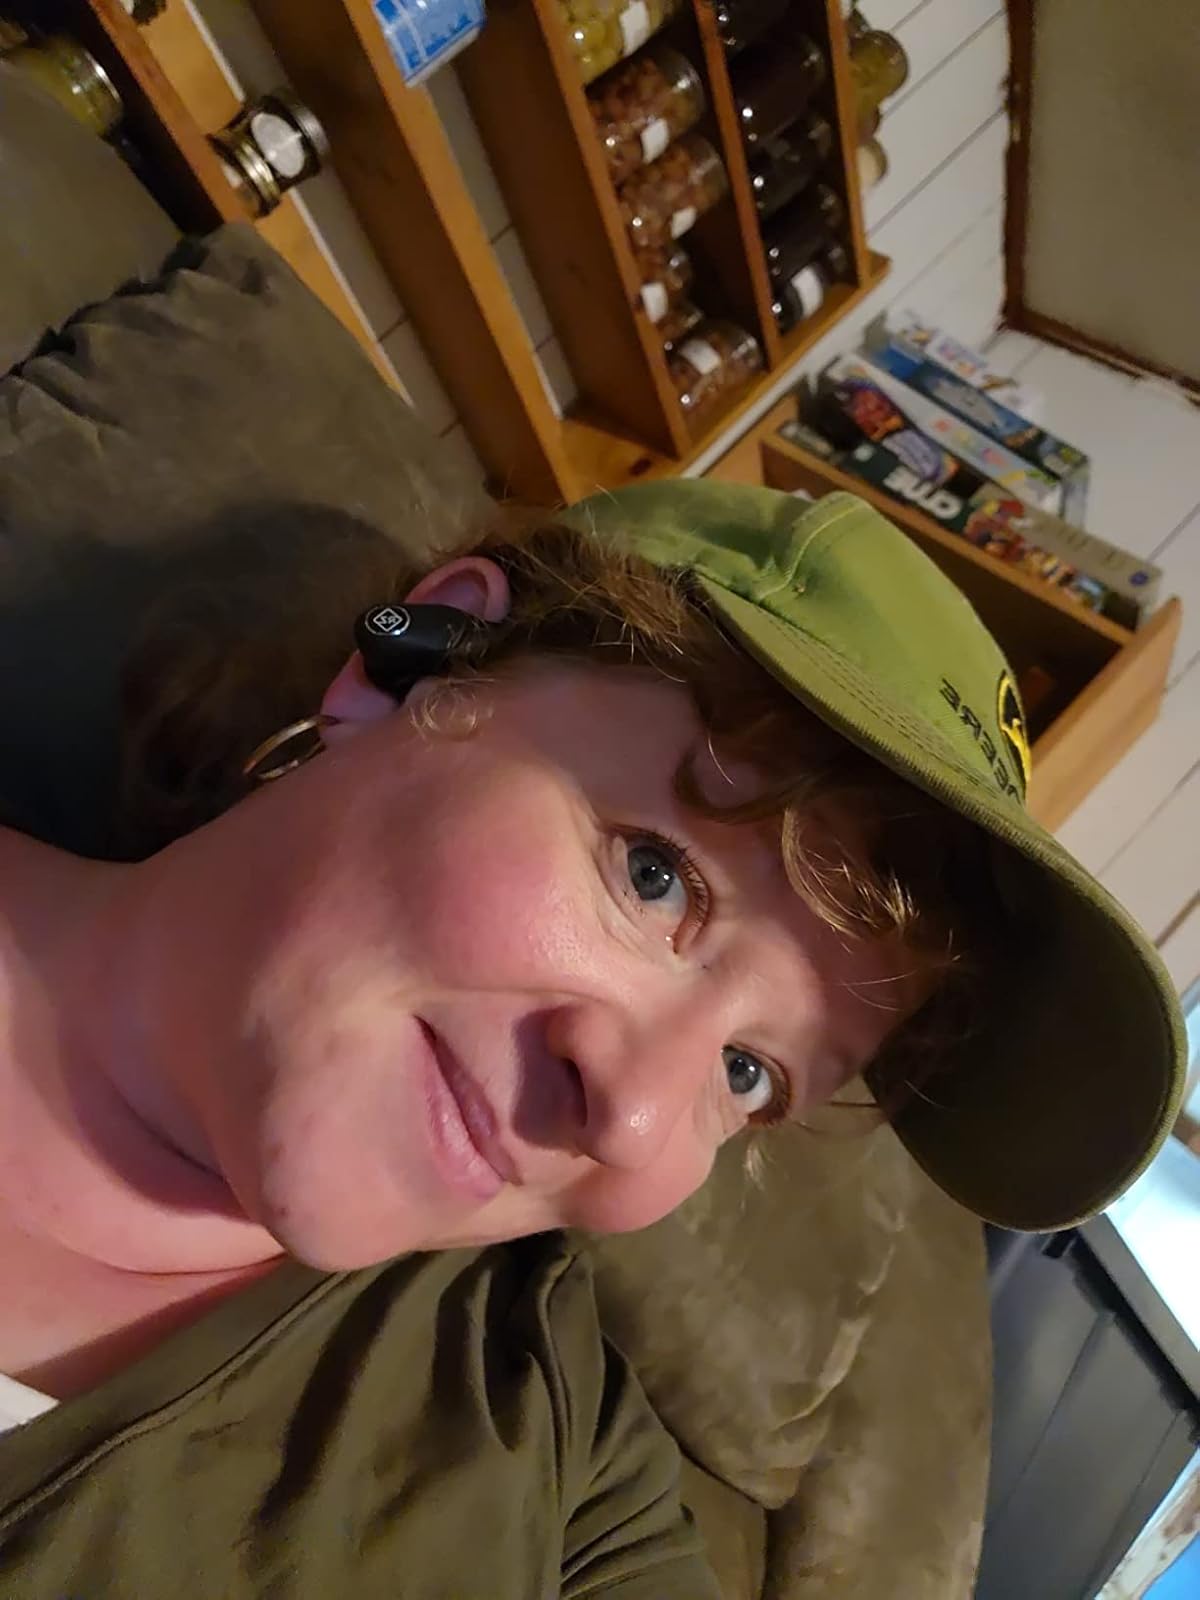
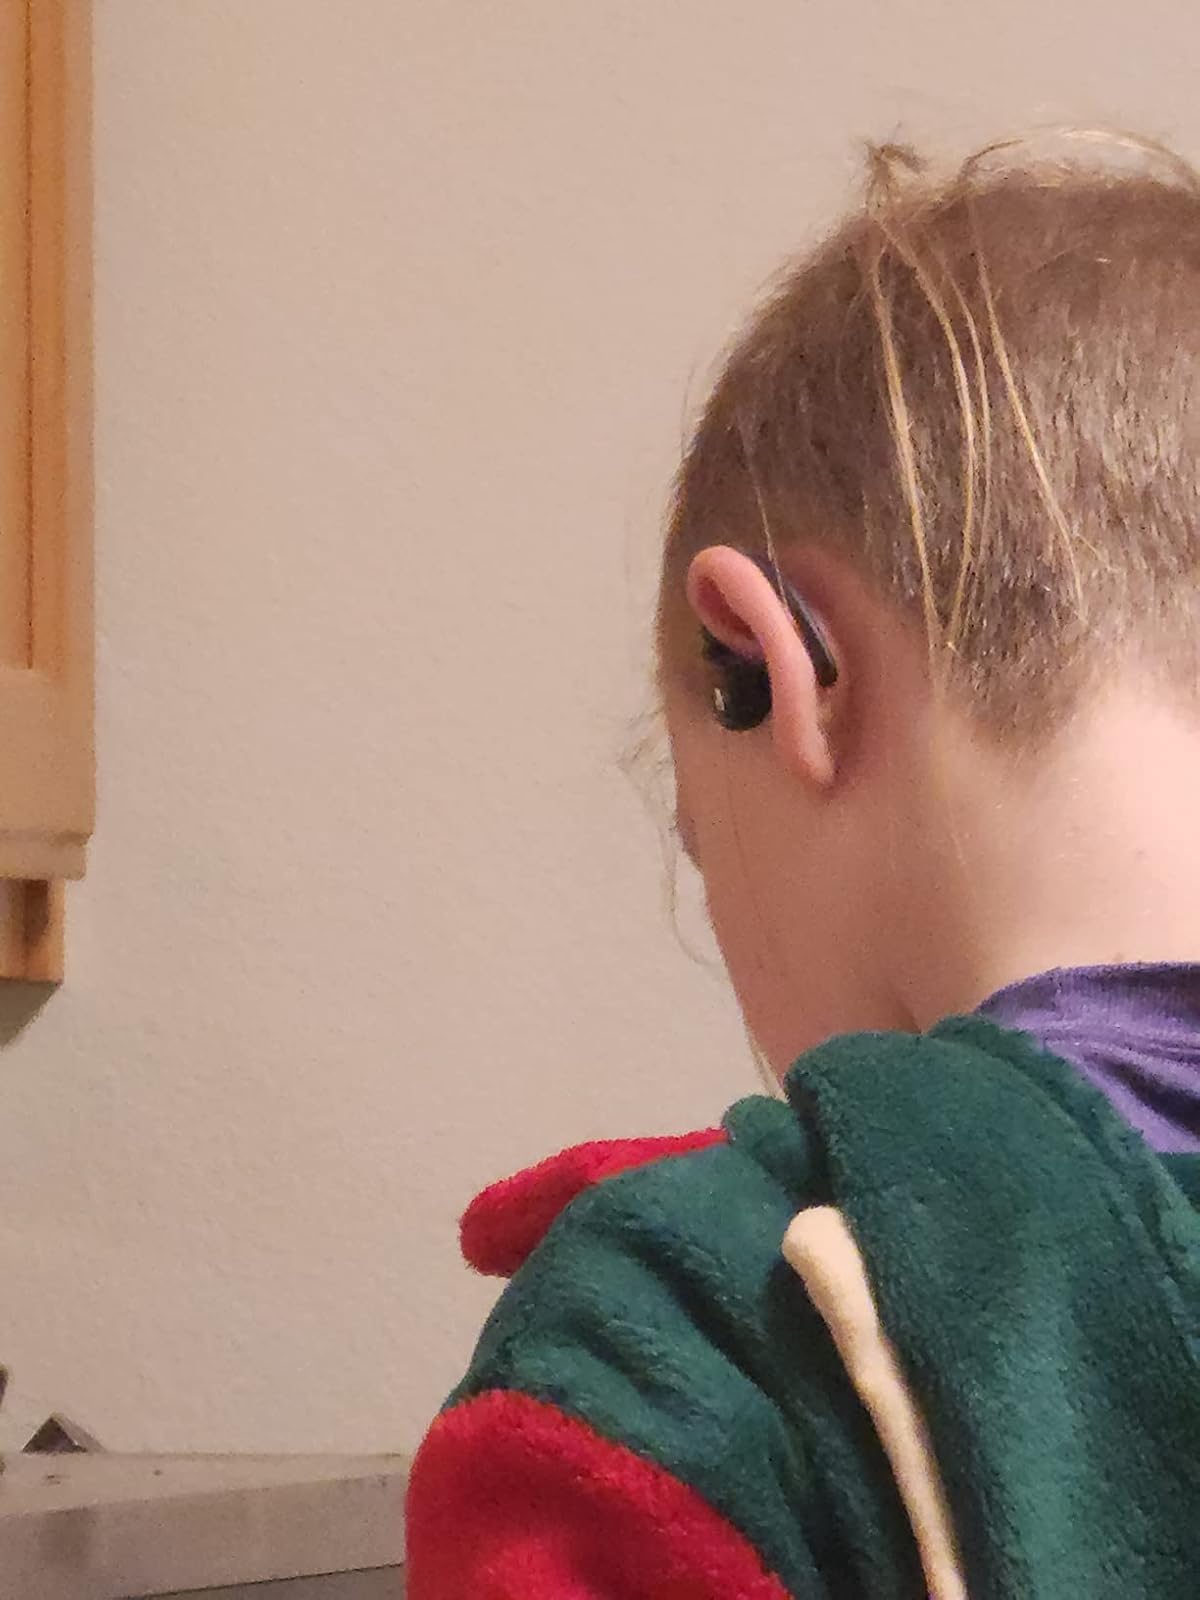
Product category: earbuds
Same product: no